Sally Phillips

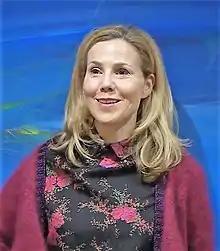
Phillips appears for the Eureka! museum in 2019

Sally Elizabeth Phillips (born 10 May 1970) is an English actress, comedian, and television presenter. She co-created and was one of the writers of the sketch comedy show "Smack the Pony". She is also known for her roles in "Jam & Jerusalem" as Natasha "Tash" Vine, "Miranda" as Tilly, "I'm Alan Partridge" as Sophie, "Parents" as Jenny Pope, "Set the Thames on Fire" as Colette in 2015, "Zapped" as Slasher Morgan, and her guest appearances as the fictional Prime Minister of Finland Minna Häkkinen in the US TV series "Veep". Phillips also co-starred in "Pride and Prejudice and Zombies" as Mrs Bennet and in the role of Shazzer in all four films of the "Bridget Jones" franchise.